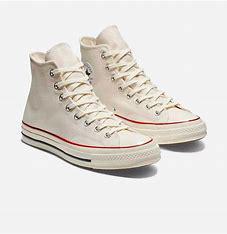
Brand: Converse
Model: Chuck 70